Royal Artillery Factory of La Cavada

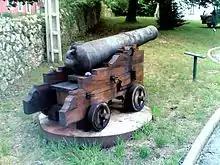
A canon produced at the foundry on display at what is now a museum on the site.

The Royal Artillery Factory of La Cavada was an artillery foundry at La Cavada (Riotuerto) in Cantabria, Northern Spain.